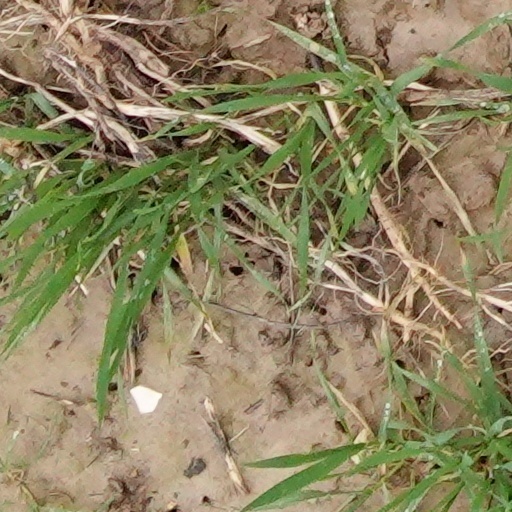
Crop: wheat